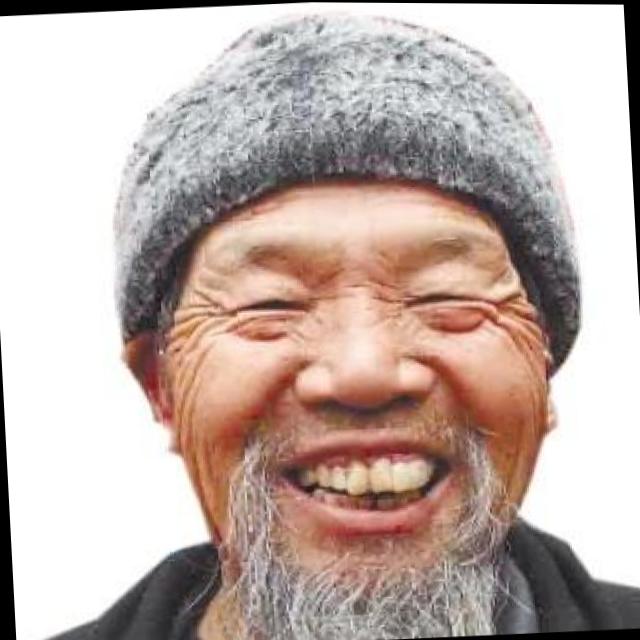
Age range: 65+